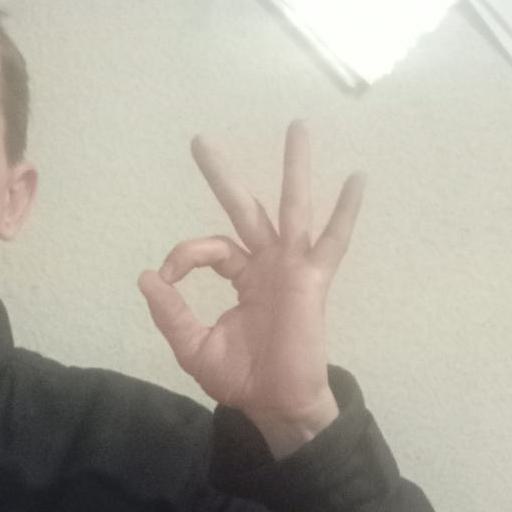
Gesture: ok